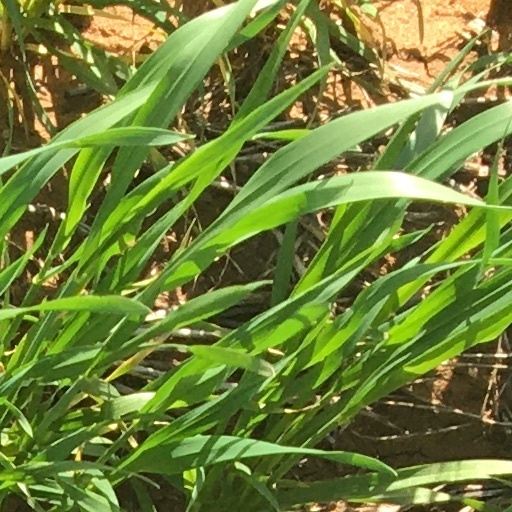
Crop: wheat